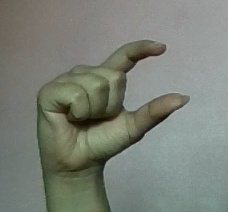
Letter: dal